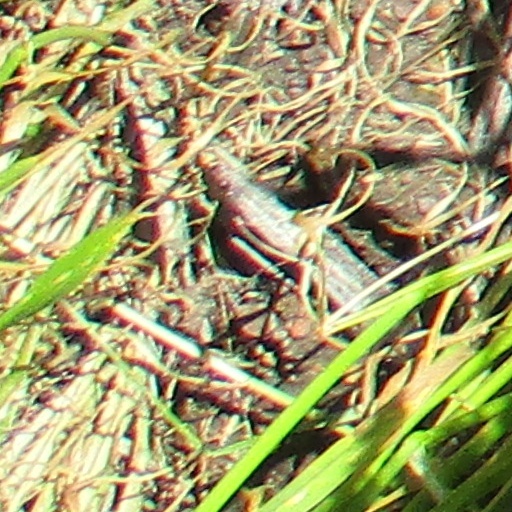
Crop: wheat